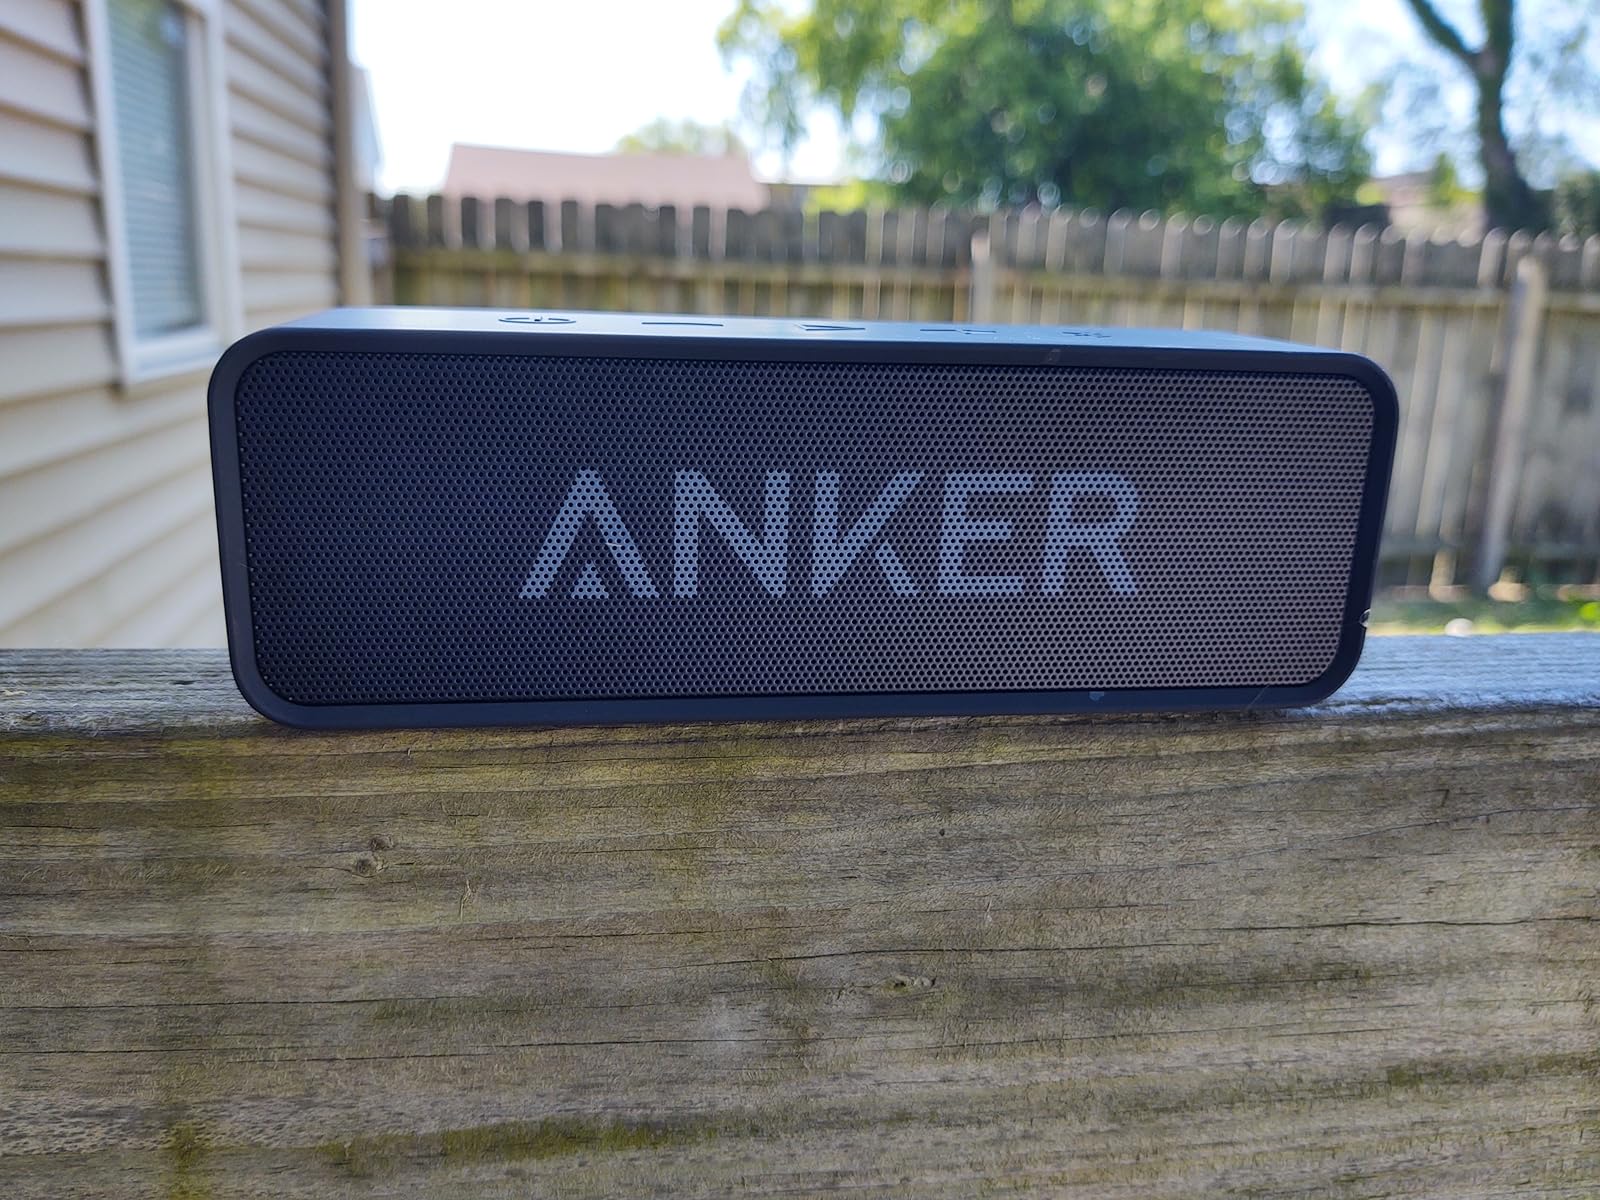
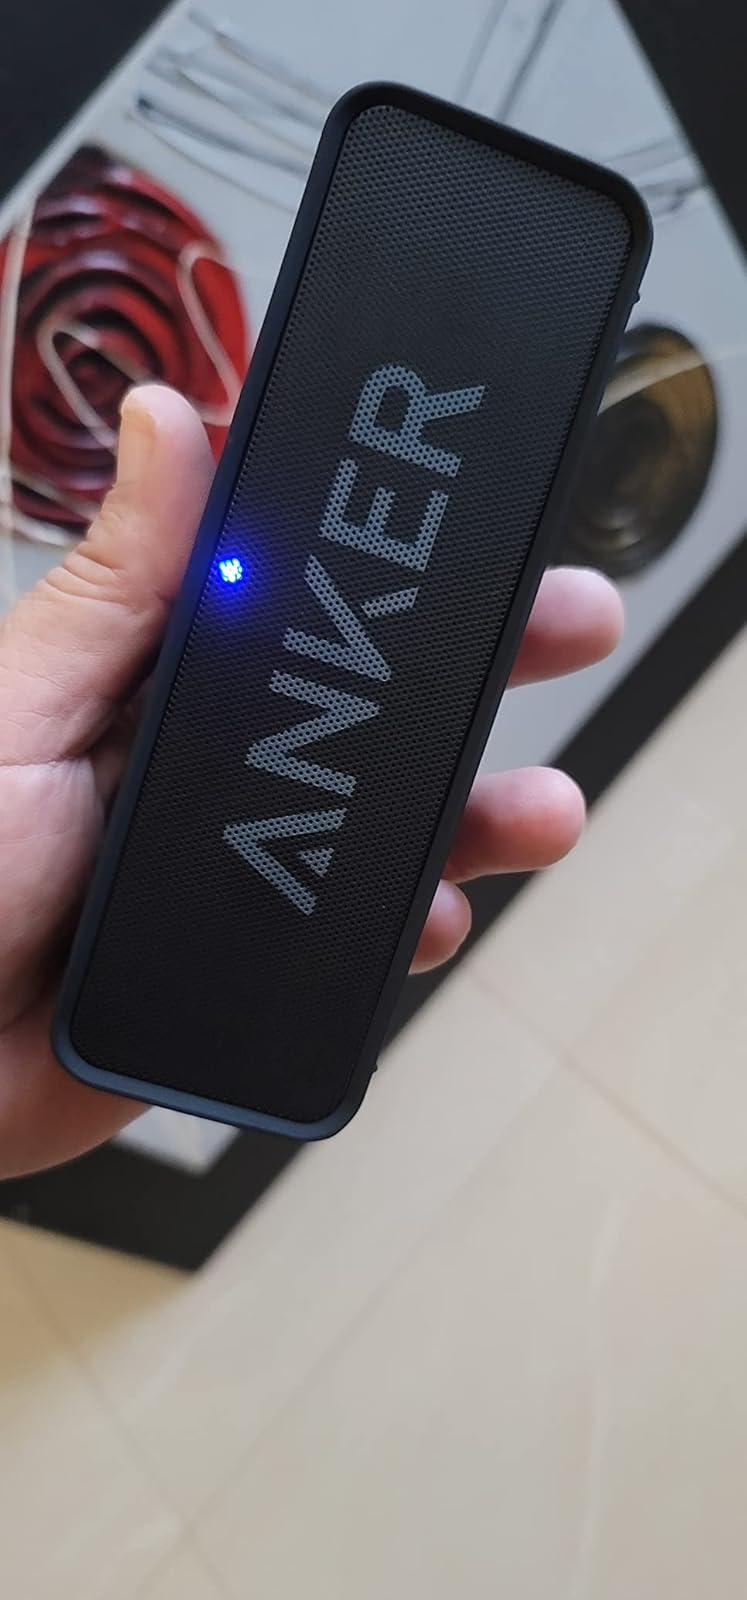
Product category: speaker
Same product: yes